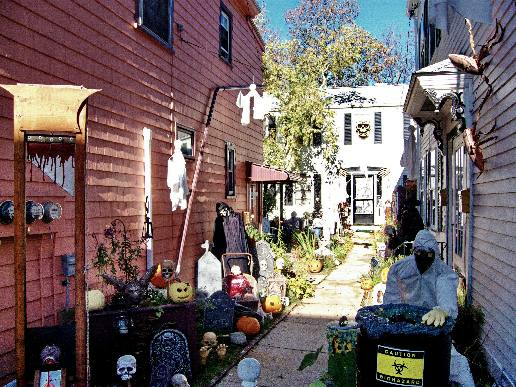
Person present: No